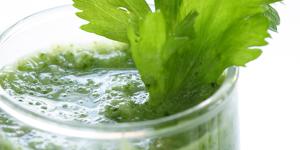
ensalada liquida